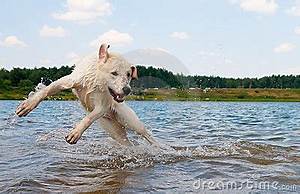
Label: cane